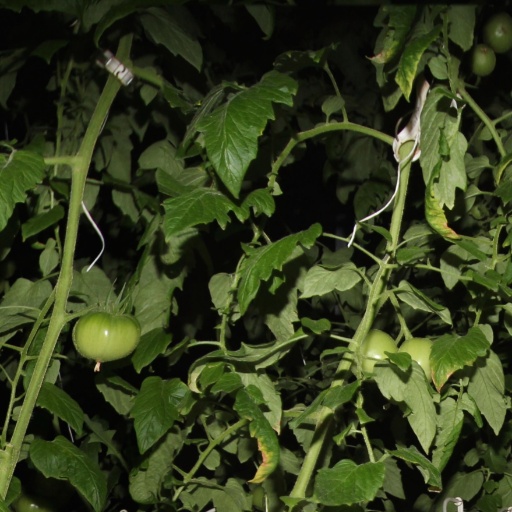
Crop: tomato